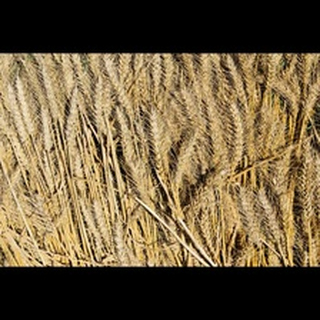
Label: wheat_blast